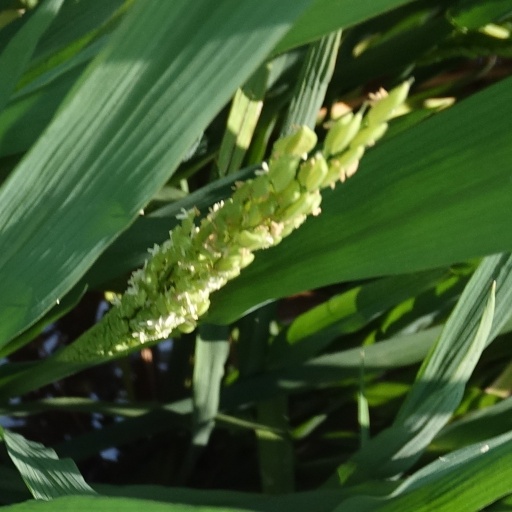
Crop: rice